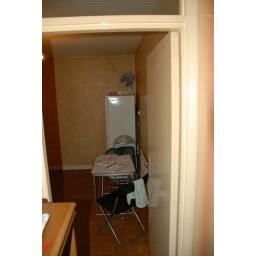
kitchen - lookin in through door in hallway. panorama left to right